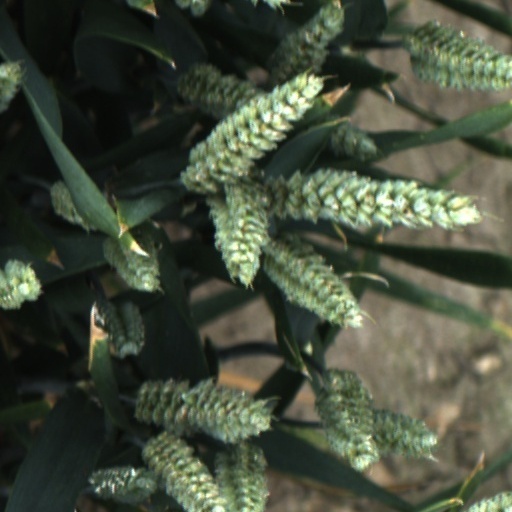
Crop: wheat